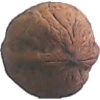
Label: Walnut 1